Keynsham Civic Centre

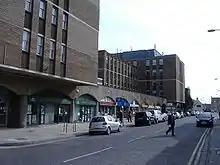
The old 1960s structures in 2007

Following significant population growth, largely associated with the chocolate manufacturing industry, an urban district council was formed in Keynsham in 1938. The new council initially met in the Church Rooms at the Church of St John the Baptist, although they moved to the old library (formerly the Liberal Club) on Bath Street West after the Second World War.